Battle for Caen

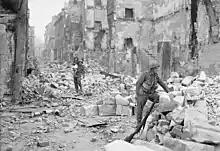
A British soldier carries a little girl through the devastation of Caen, 10 July 1944.

Gray wrote that the bombing created considerable quantities of rubble, which restricted the access for armour and actually impeded the advance into Caen. This prevented the rapid seizure of the Orne bridges, which were then destroyed by the defenders before they could be secured. The military efficacy of the bombing of Caen appears to have been somewhere between negligible and counter-productive, but the effect on the residents was devastating. Montgomery claimed that the bombing of Caen had played a vital part in its subsequent capture but Gray wrote that later assessments of this analysis range "from fantasy to guilty conscience".